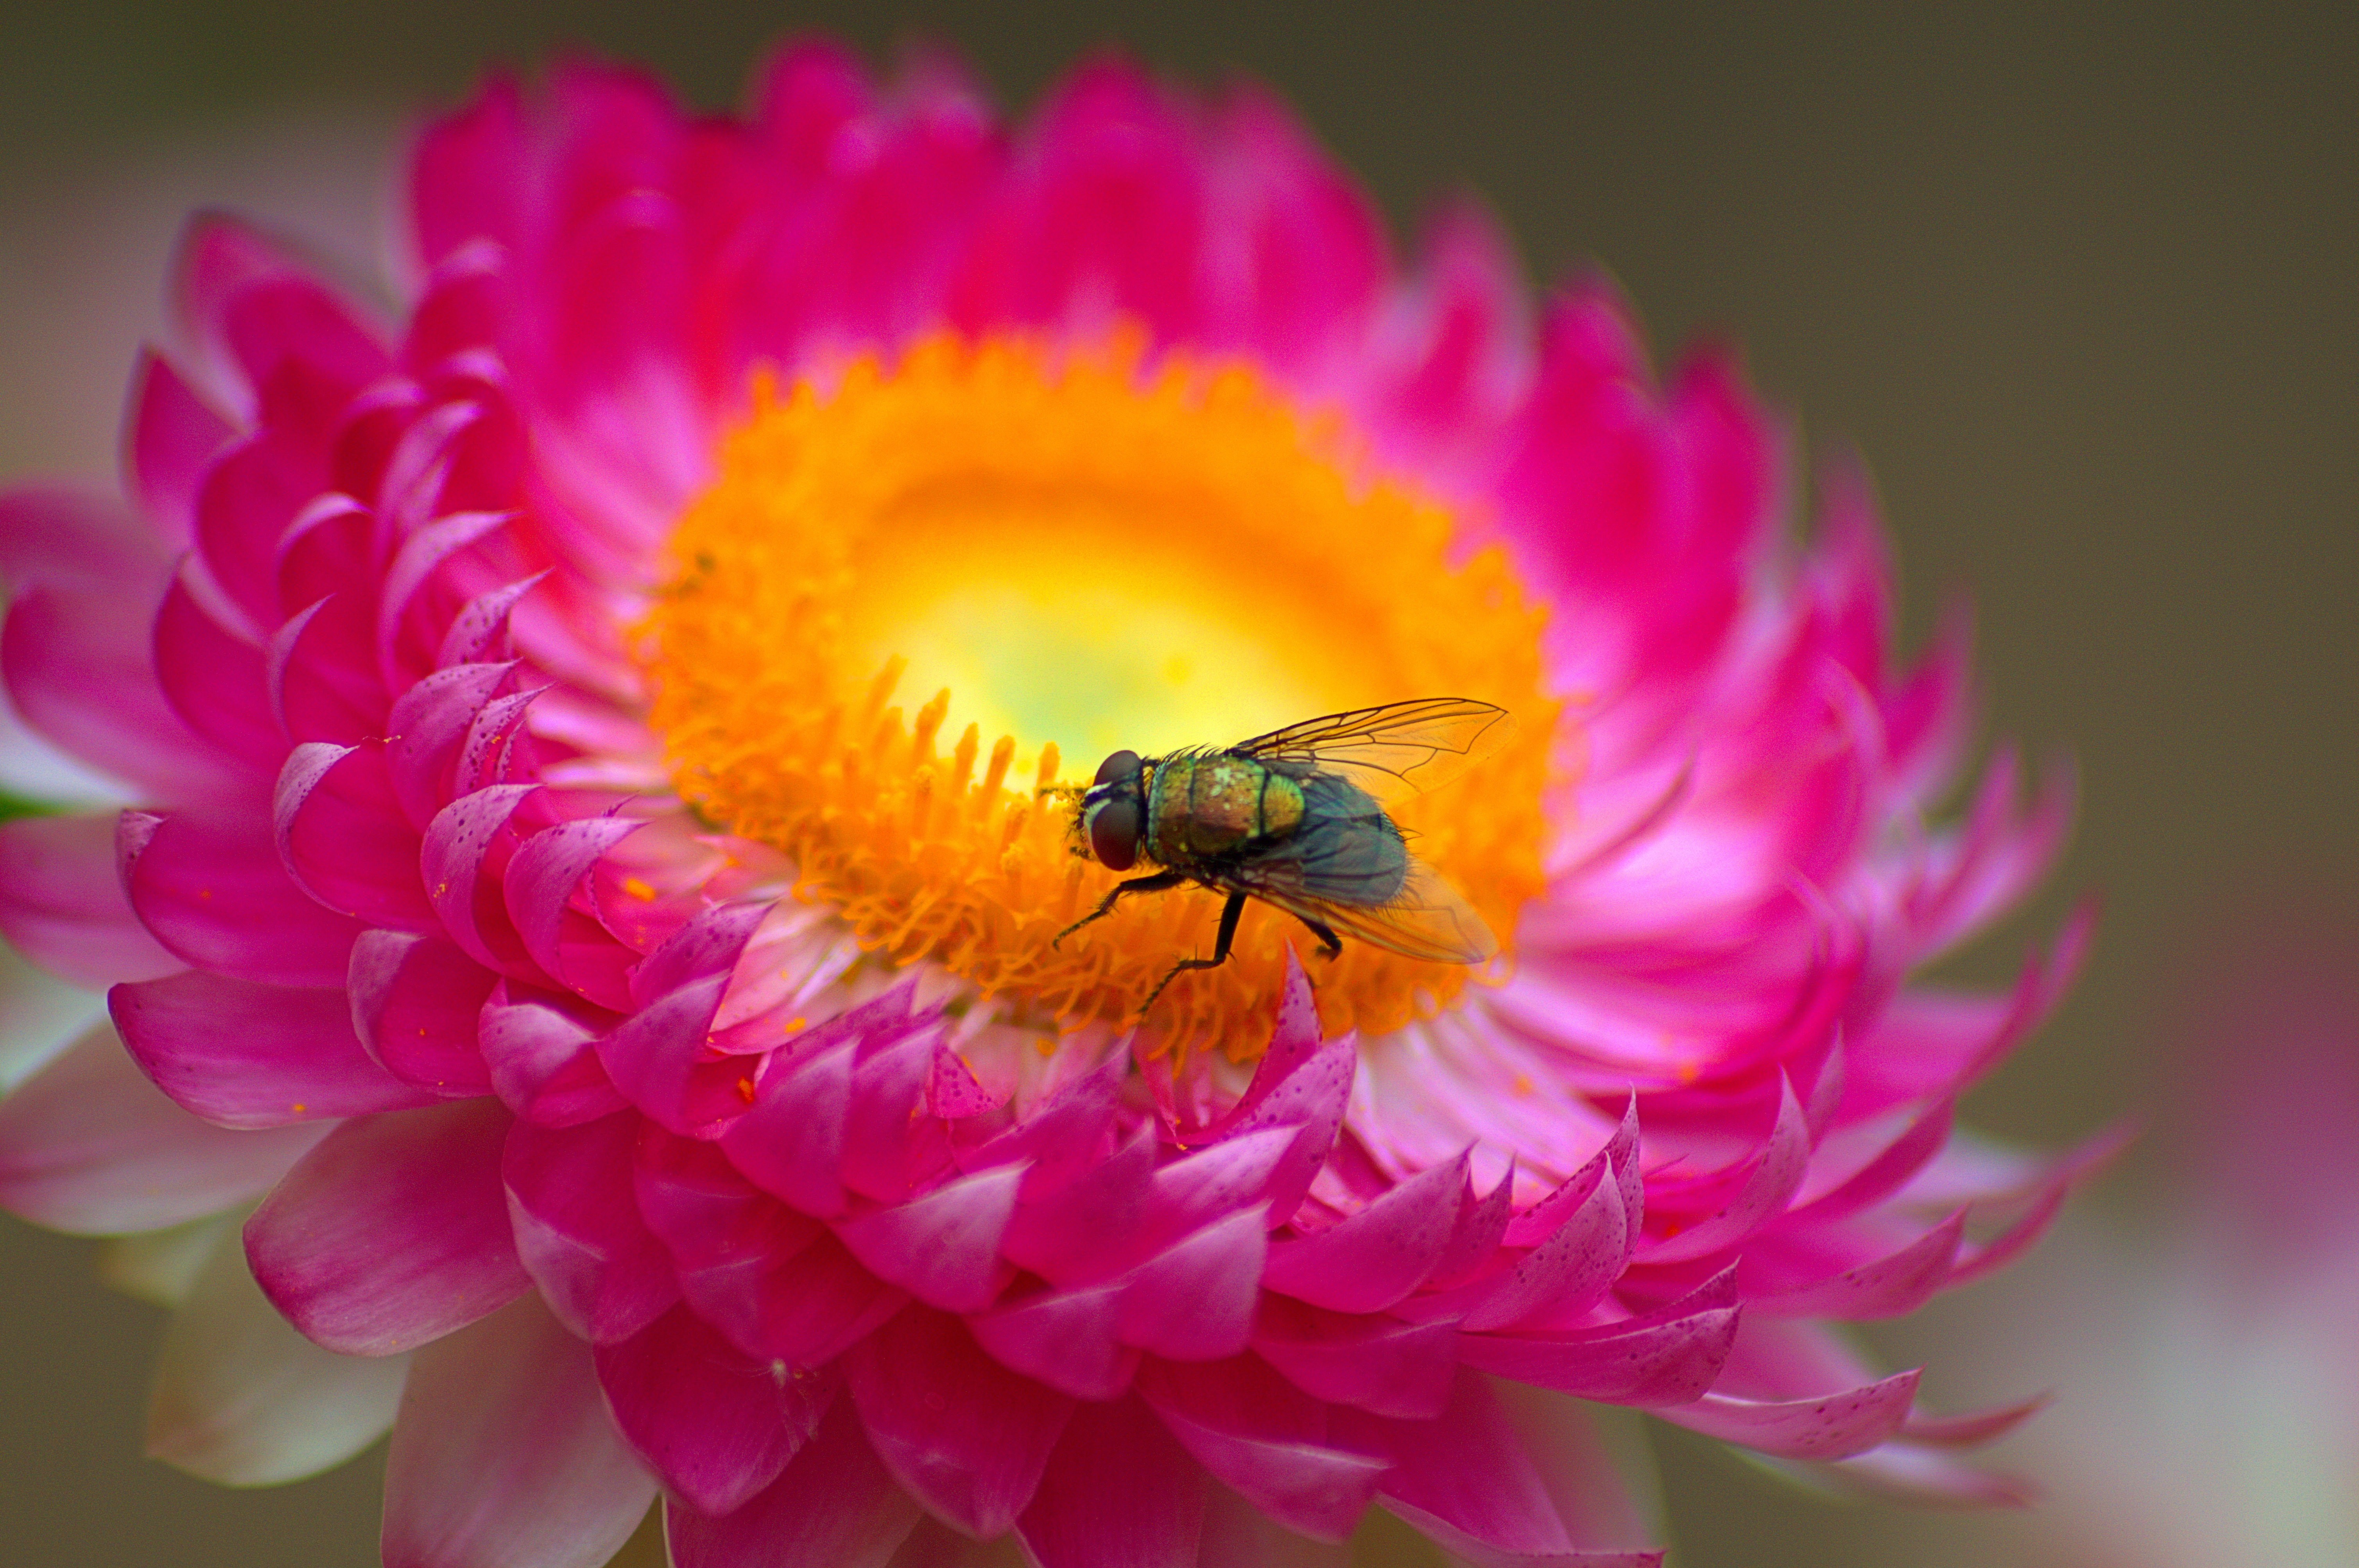
plant, photography, flower, petal, fly, pollen, insect, macro, pink, flora, invertebrate, close up, nectar, macro photography, land plant